Judaea (Roman province)

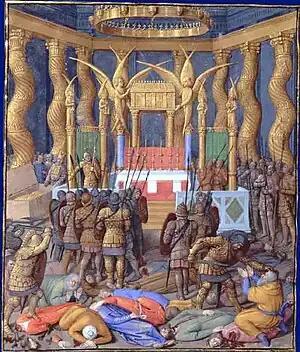
"Pompey in the Temple of Jerusalem", by Jean Fouquet

Judaea, an independent state under the Hasmonean dynasty, was conquered by the Roman Republic in 63 BCE. At the time, it was embroiled in a civil war between Hyrcanus II and Aristobulus II, sons of Queen Salome Alexandra, both vying for the throne. Roman general Pompey intervened, besieging and capturing Jerusalem. In the aftermath, he appointed Hyrcanus II as ethnarch and High Priest, but denied him the title of king.